Lion-class battlecruiser

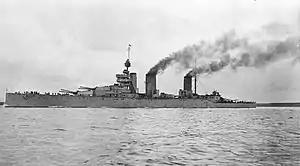
"Lion" underway

The "Lion"s were significantly larger than their predecessors of the . They had an overall length of , a beam of , and a draught of at deep load. They displaced at normal load and at deep load, over more than the earlier ships. They had a metacentric height of at deep load.